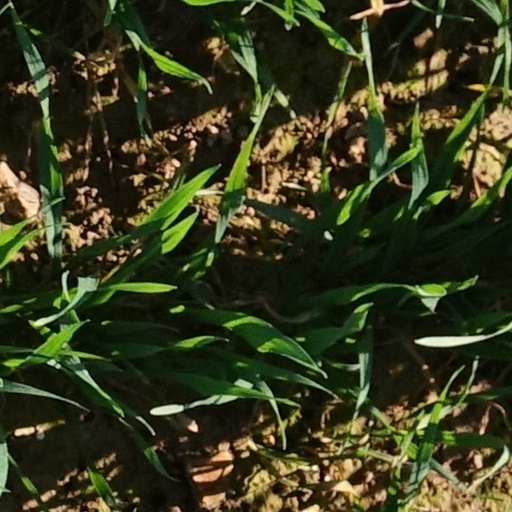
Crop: wheat